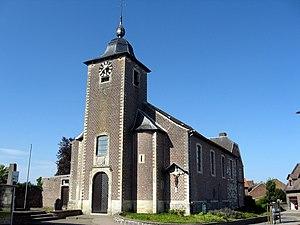
Cette page regroupe l'ensemble des monuments classés de la ville de Hoegaarden.